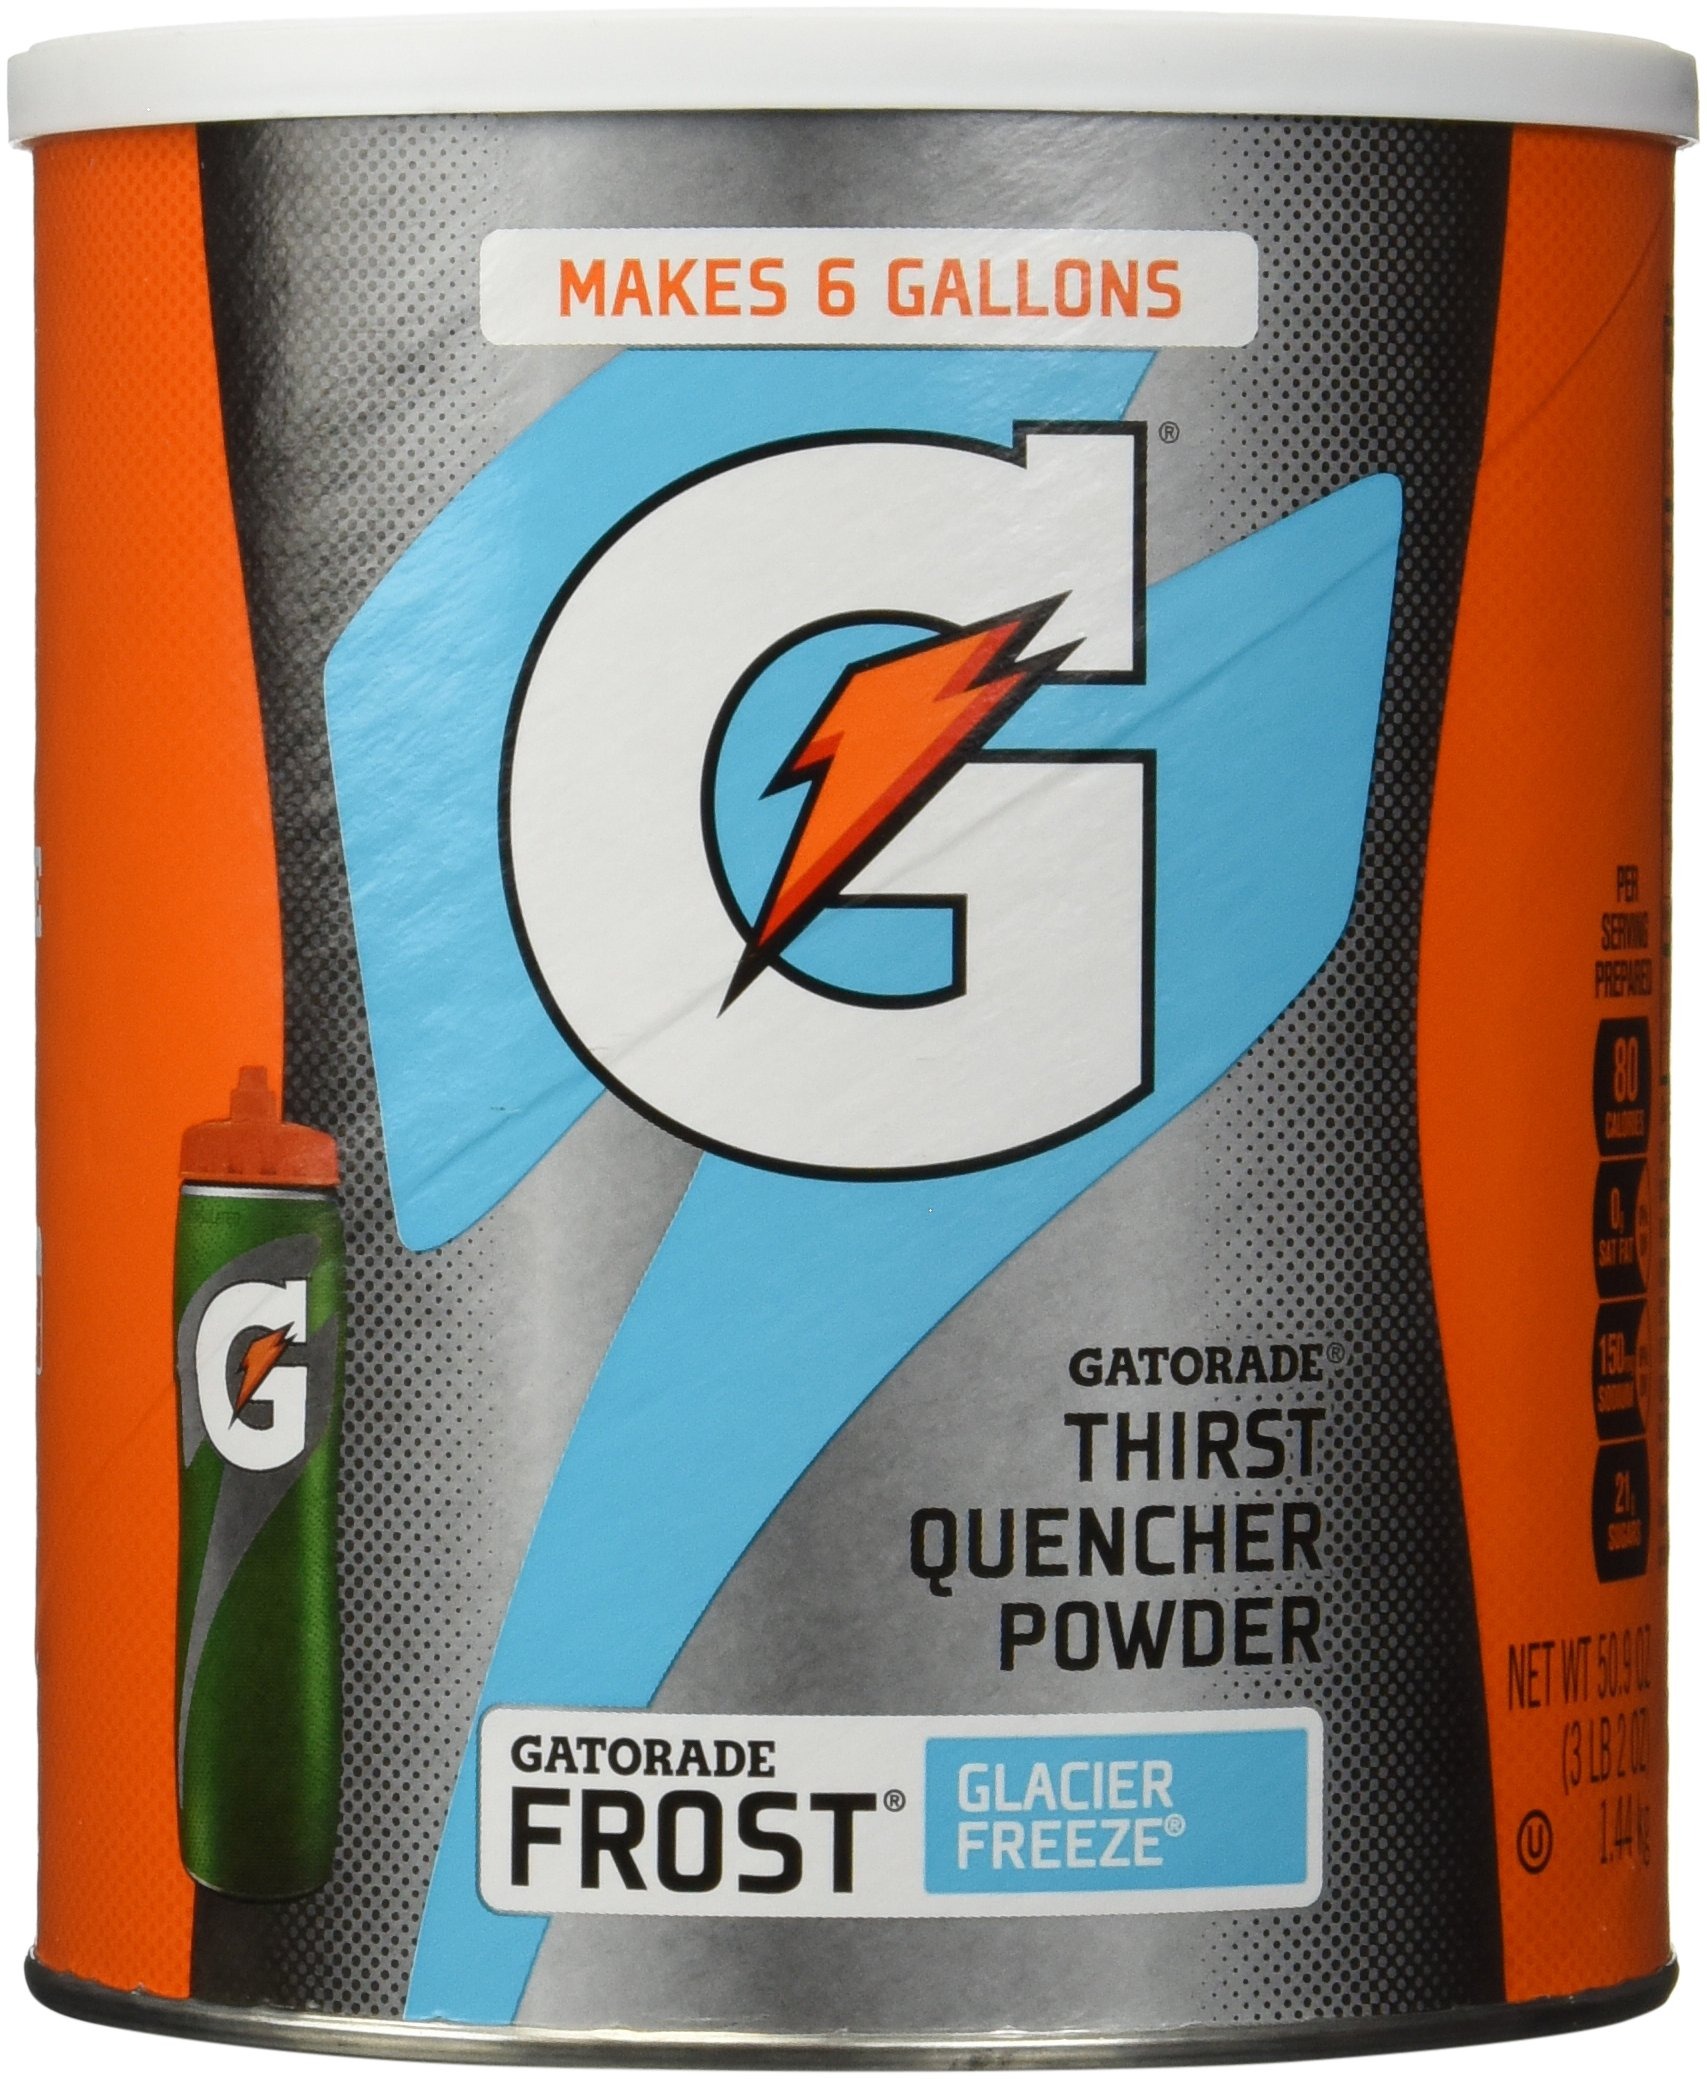
Item Name: Gatorade Thirst Quencher Frost Glacier Freeze Sports Drink, 51 Oz
Value: 51.0
Unit: ounce

Price: 12.935